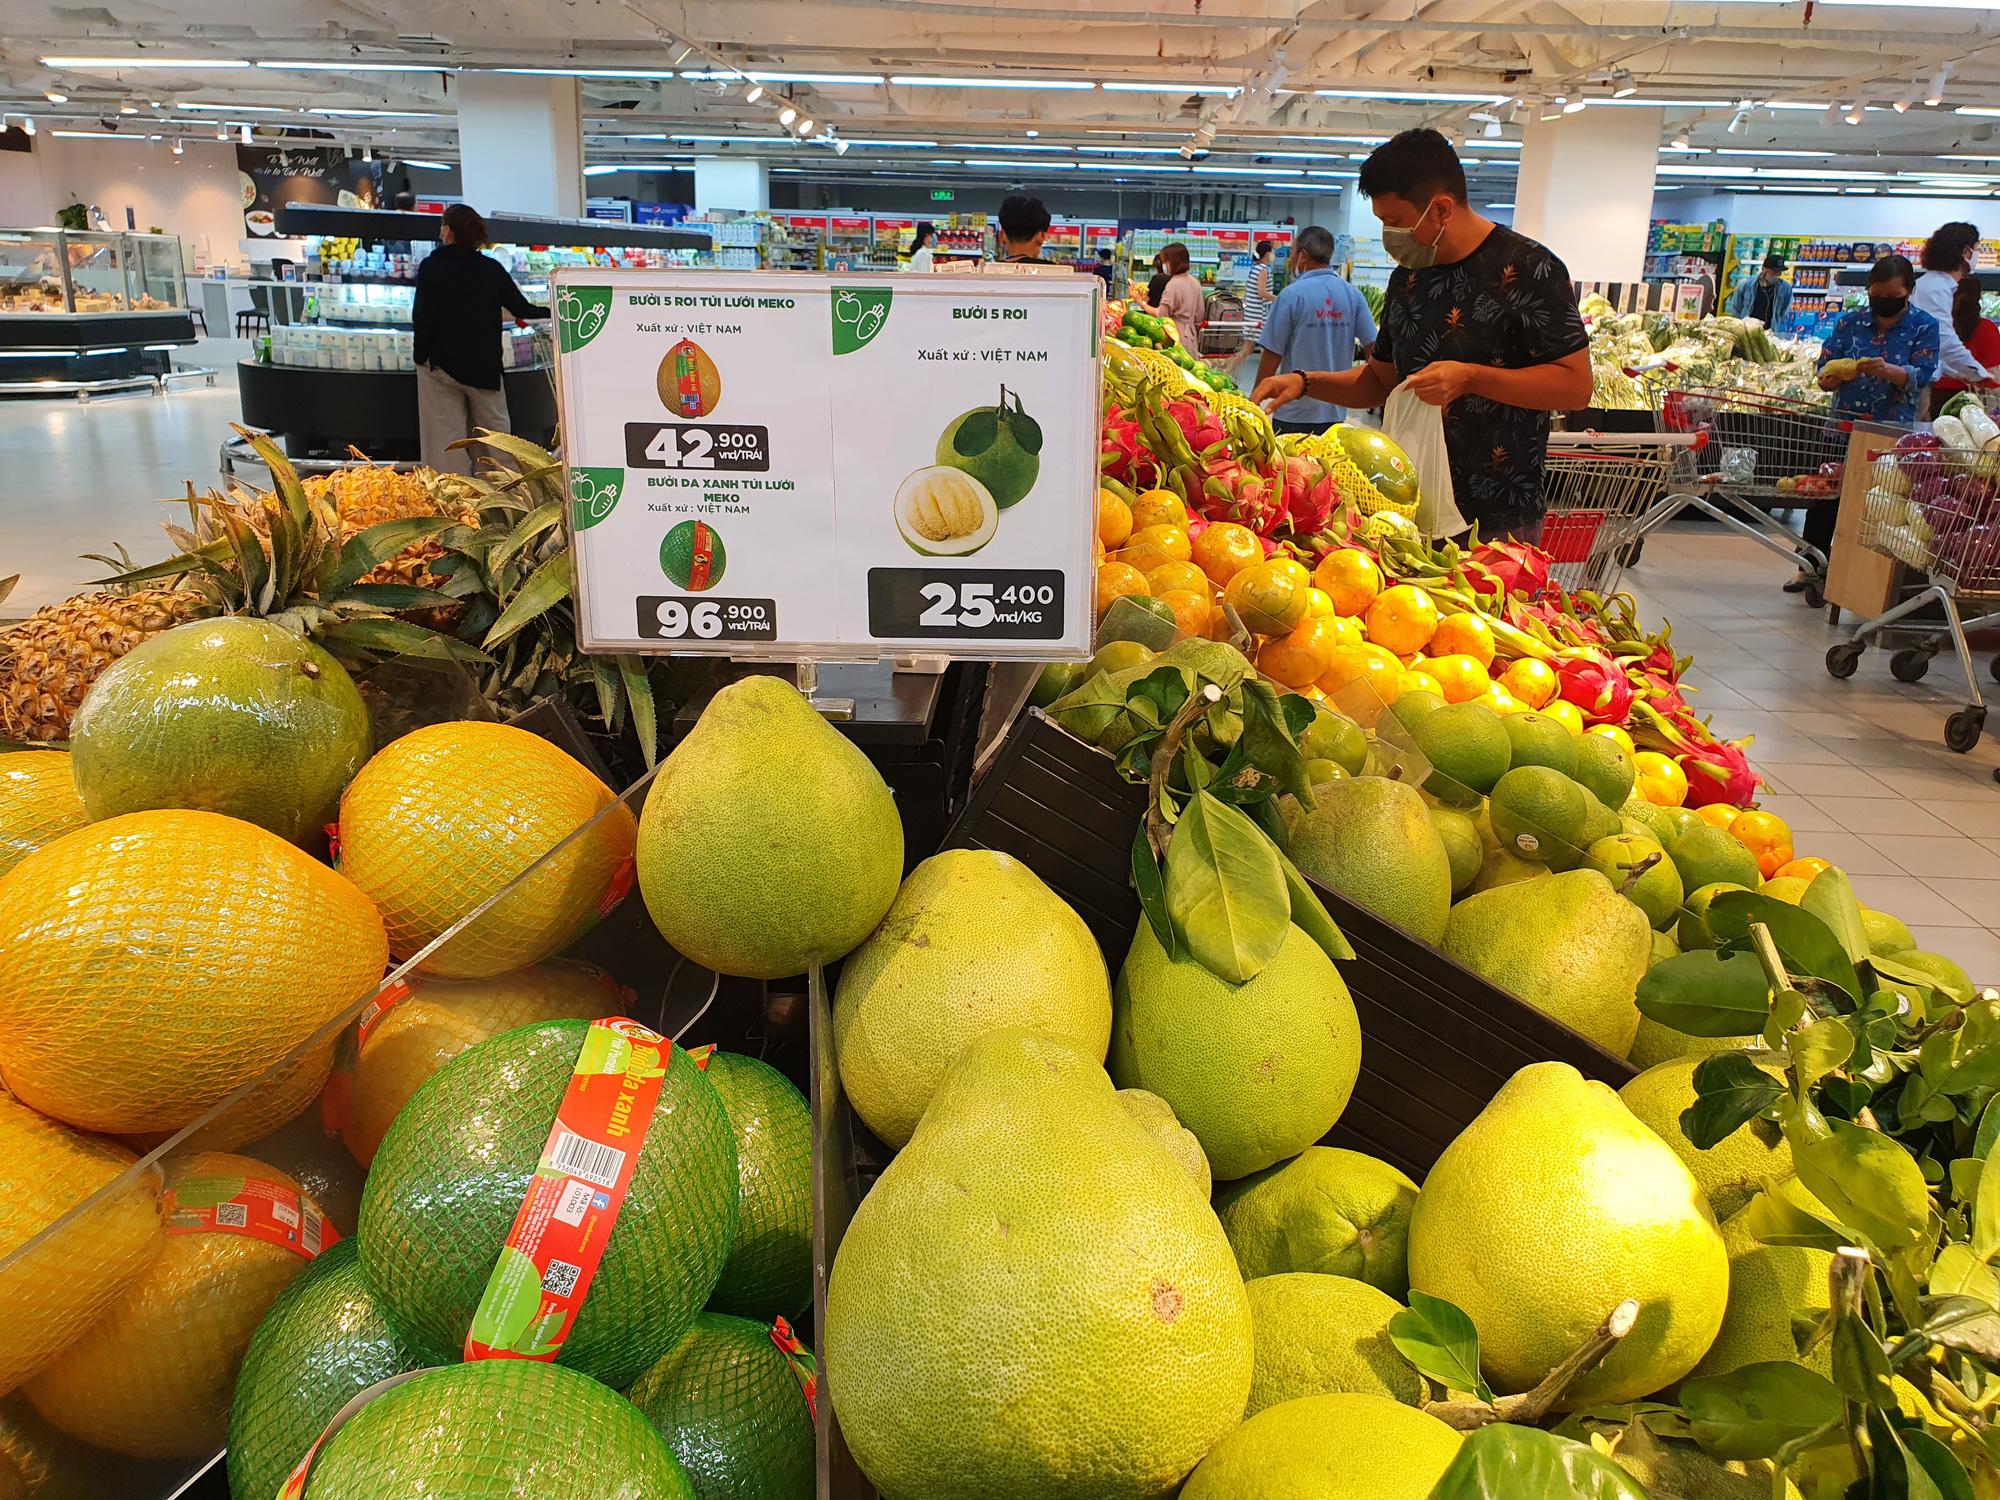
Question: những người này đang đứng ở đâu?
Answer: ở trong một siêu thị